Supernova nucleosynthesis

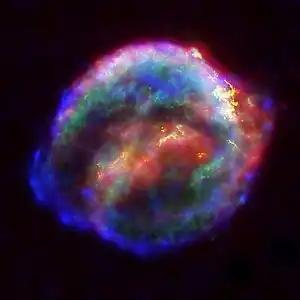
Composite image of Kepler's supernova from pictures by the Spitzer Space Telescope, Hubble Space Telescope, and Chandra X-ray Observatory.

Stars with initial masses less than about eight times the sun never develop a core large enough to collapse and they eventually lose their atmospheres to become white dwarfs, stable cooling spheres of carbon supported by the pressure of degenerate electrons. Nucleosynthesis within those lighter stars is therefore limited to nuclides that were fused in material located above the final white dwarf. This limits their modest yields returned to interstellar gas to carbon-13 and nitrogen-14, and to isotopes heavier than iron by slow capture of neutrons (the "s"-process).